Answer in natural language. How many Dressers are visible in the scene? Choose between the following options: 2, 0, 2, 3 or 4
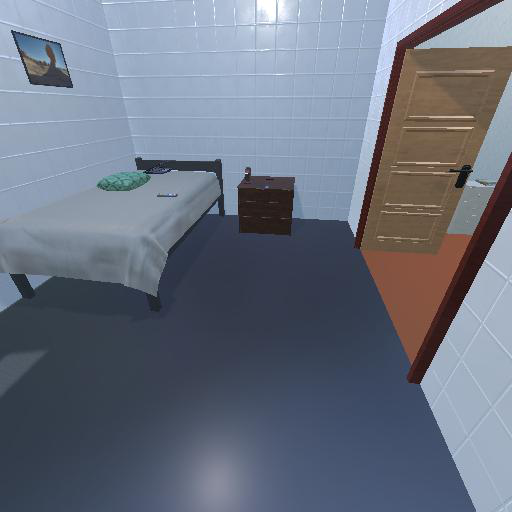
<answer>2</answer>